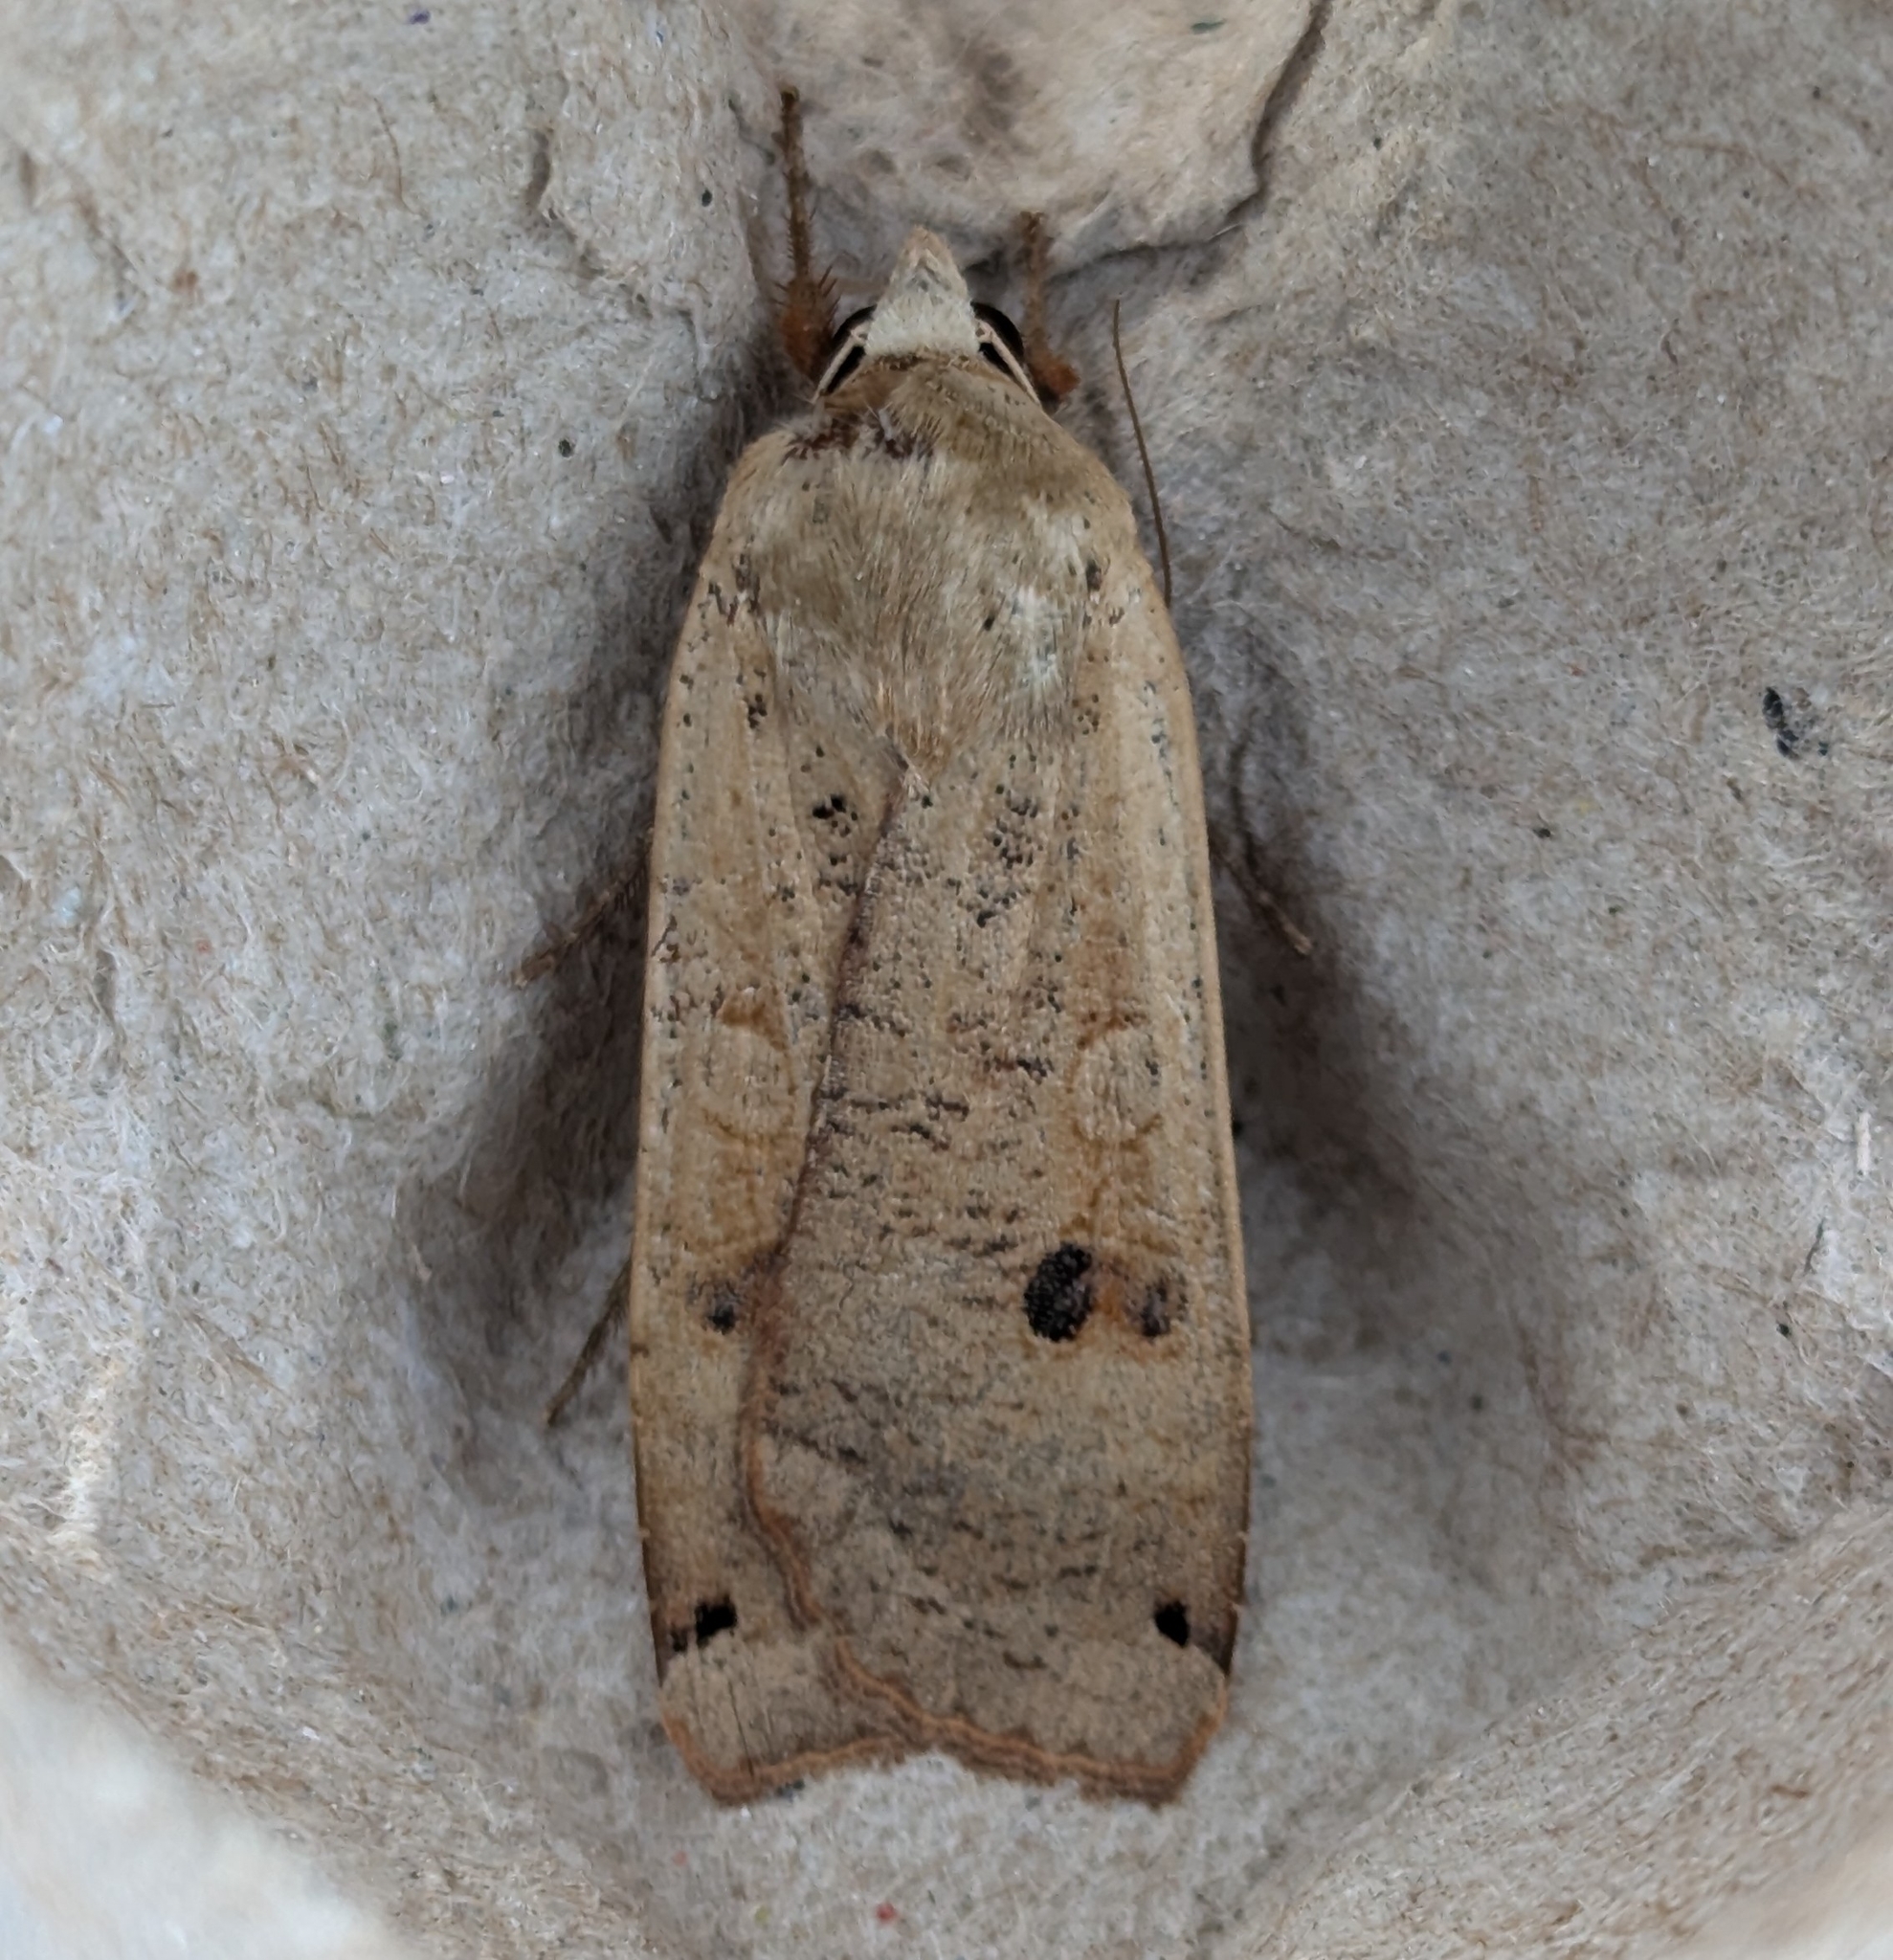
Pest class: cutworms